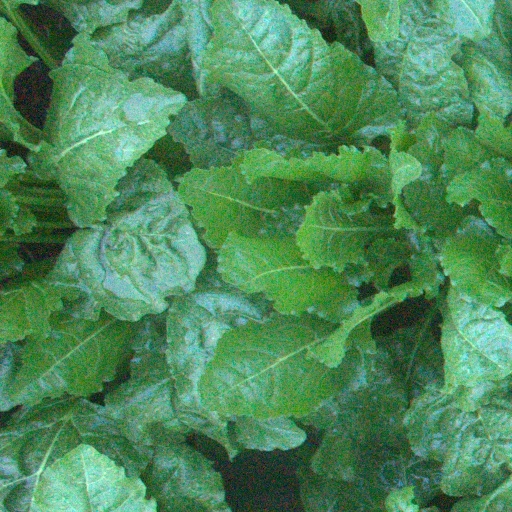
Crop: sugar beet